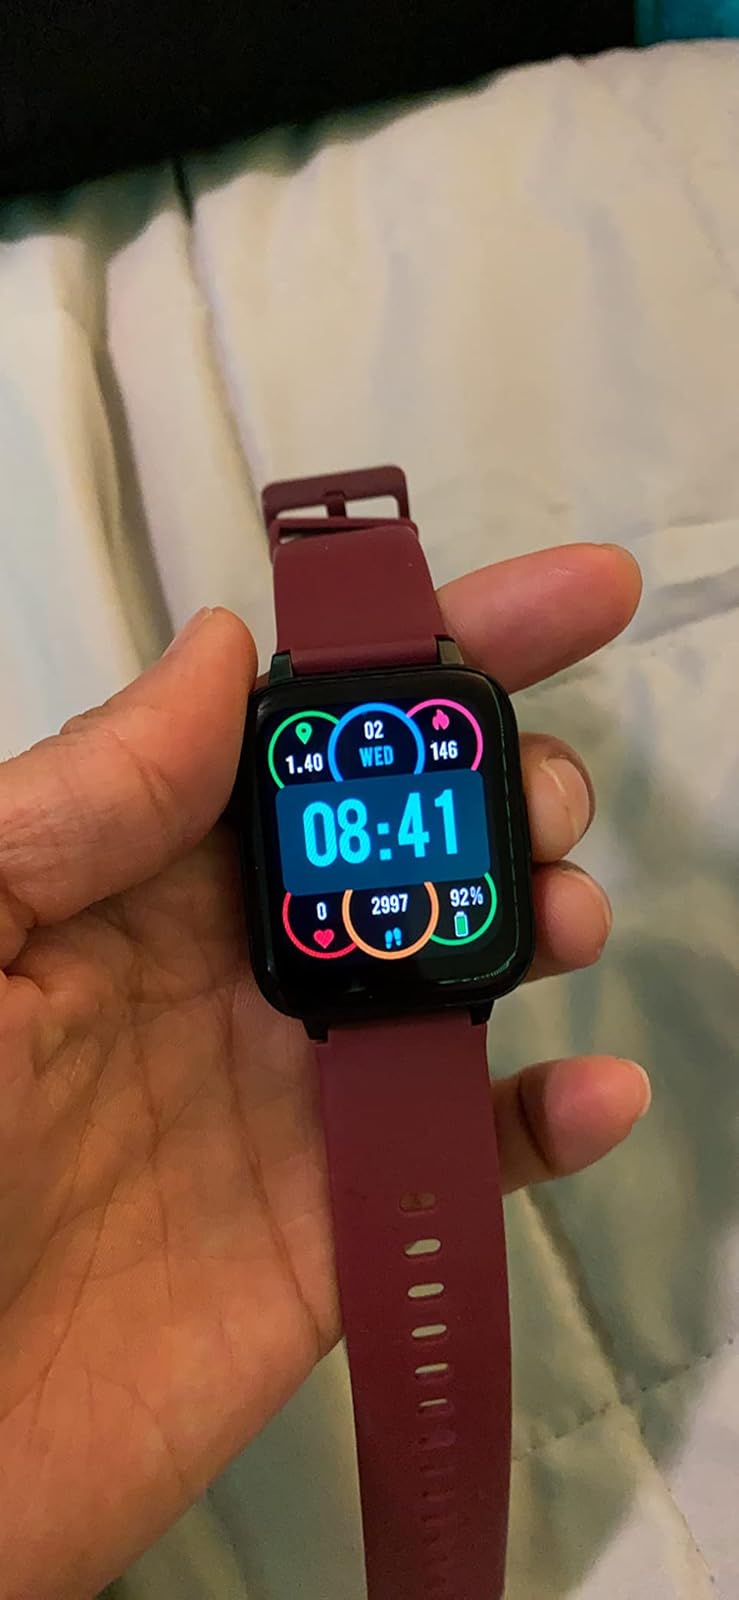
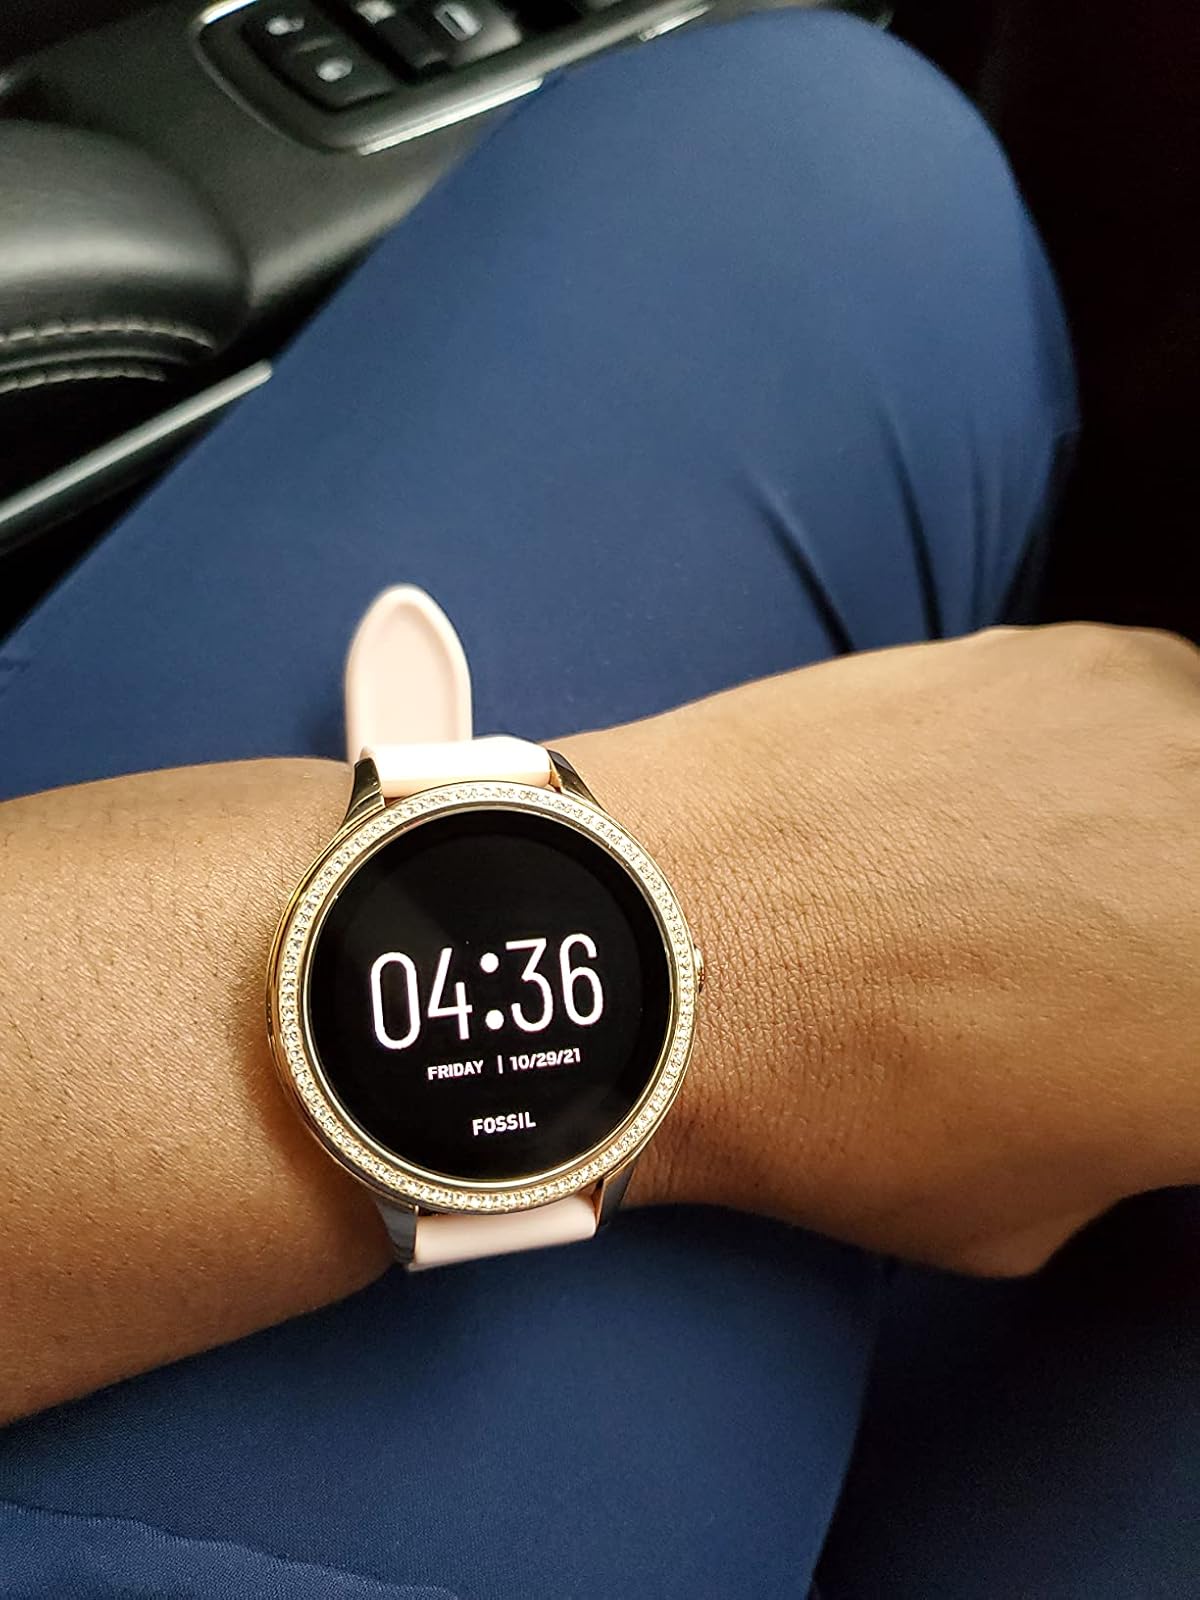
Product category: smartwatch
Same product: no